Bennett Salvatore

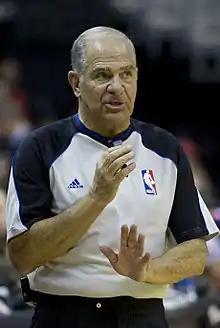
Bennett Salvatore

Bennett Salvatore (born January 9, 1950, in Stamford, Connecticut) is a former professional basketball referee in the National Basketball Association (NBA). At his retirement after the 2014-15 NBA season, Salvatore had officiated 1,520 regular season games.